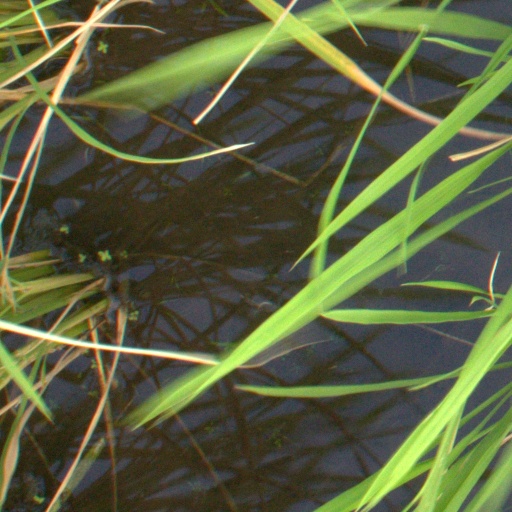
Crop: rice